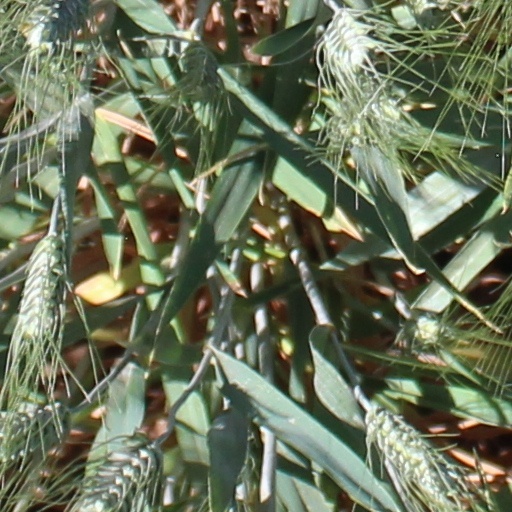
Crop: wheat